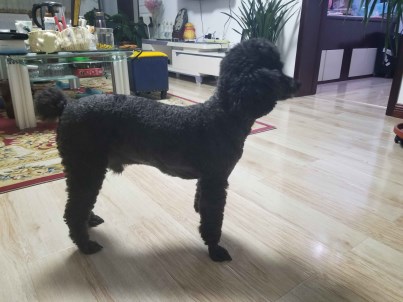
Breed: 2925-n000114-toy_poodle